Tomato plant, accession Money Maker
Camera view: horizontal (90 deg, fisheye); turntable rotation: 330 degrees
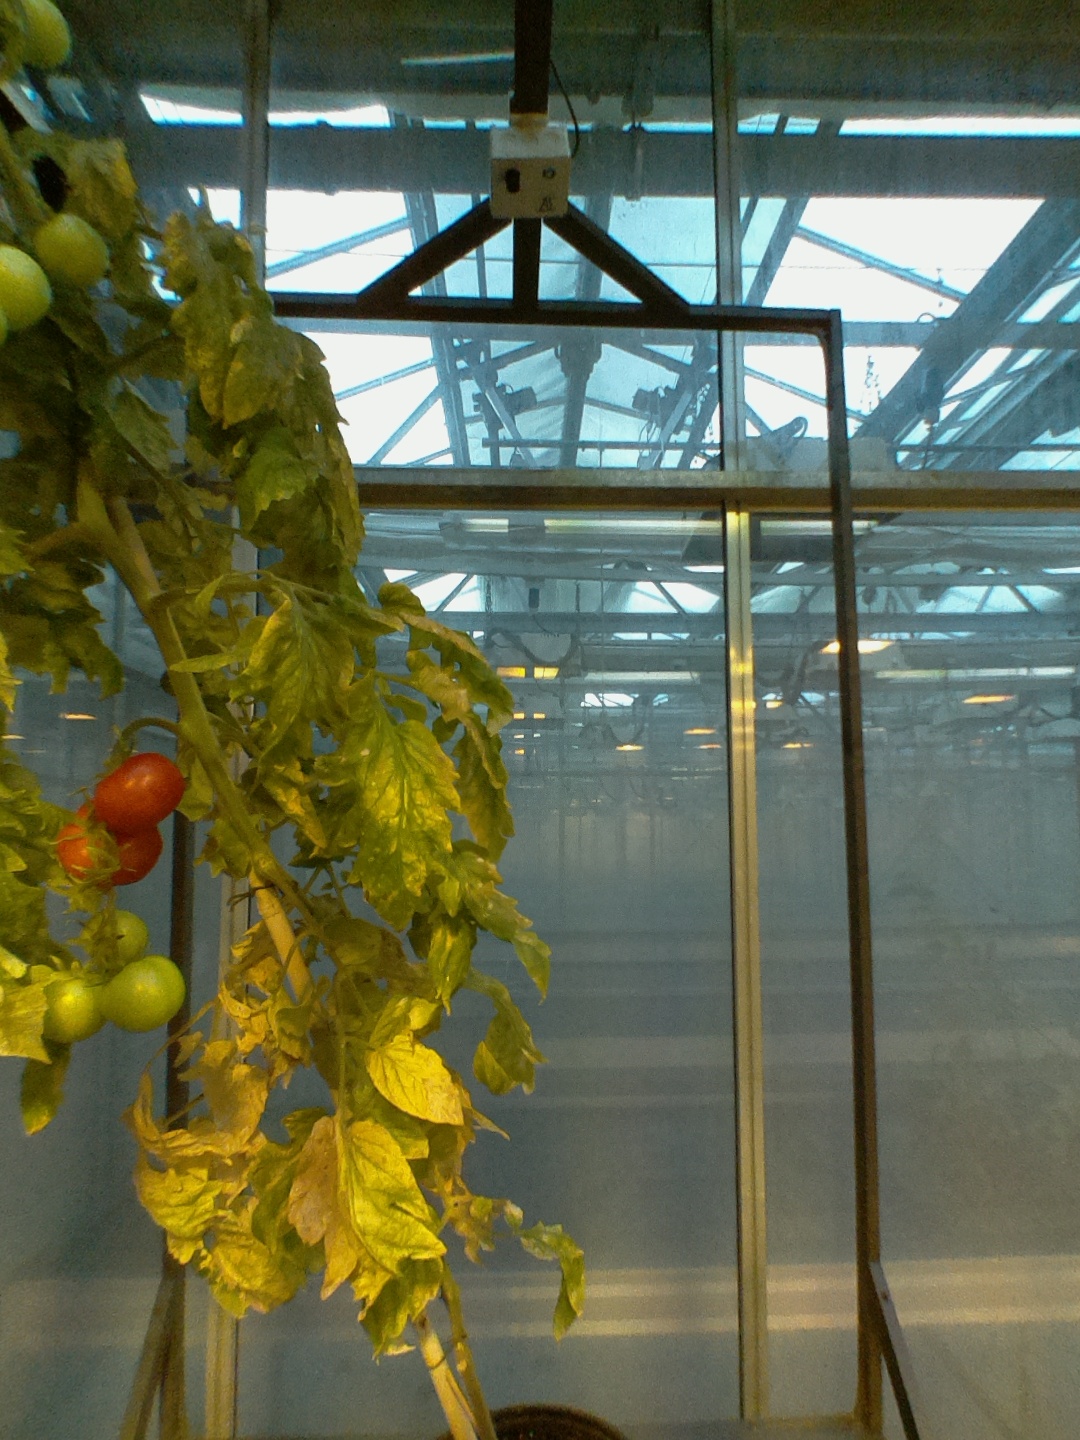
BBCH growth stage 83: 30%-40% of fruits show typical fully ripe color